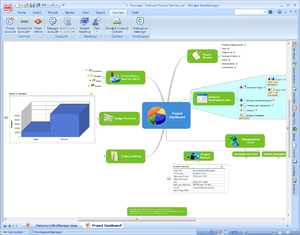
MindManager est un logiciel propriétaire de création de cartes heuristiques. Il est développé par Mindjet Corporation. Mindjet est spécialisé dans le Business Mapping. MindManager permet aux individus et aux équipes de gérer, organiser et planifier des projets, des informations ou des idées.